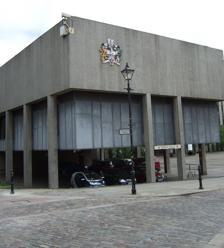
Building: Darlington Town Hall
Country: United Kingdom
Year built: 1970
For the former municipal building, see Old Town Hall and Market Hall, Darlington . For a former Australian building, see Municipality of Darlington § Town Hall . Municipal building in Darlington, County Durham, England Darlington Town Hall Darlington Town Hall Location Feethams, Darlington Coordinates 54°31′25″N 1°33′11″W / 54.5237°N 1.5530°W / 54.5237; -1.5530 Built 1970 Architect Williamson, Faulkner Brown and Partners Architectural style(s) Brutalist style Shown in County Durham Darlington Town Hall is a municipal building in Feethams, Darlington , County Durham , England. It is the meeting place of Darlington Borough Council . History The zinc and stainless steel structure, designed by John Hoskin , known as "Resurgence" In the late 1960s proposals were developed by the Shepherd Building Group to demolish the town's market hall and redevelop the area: these proposals were supported by the Conservative administration on the Borough Council. The borough architect, Eric Tornbohm,  subsequently developed plans, which were supported by the successor Labour Party administration to create a series of "concrete and glass boxes" in the area. After Alfred Waterhouse 's town hall became inadequate, civic leaders decided to construct the first of these "concrete and glass boxes": the site they selected in Feethams had been occupied by the Lead Yard Bus Station which itself had been built on the site of the old Darlington Union Workhouse. The foundation stone for the new building was laid by the Minister of Housing and Local Government , Anthony Greenwood , on 30 November 1967. It was designed by Williamson, Faulkner Brown and Partners and was opened by Princess Anne on 27 May 1970. The design involved a long concrete tower block facing onto Feethams with another block jutting out of the rear. Internally, the principal room was the council chamber which was decorated with vertical strips of elm wood. A zinc and stainless steel structure, intended to depict the resurgence of the area, was designed by John Hoskin and erected outside the town hall. When Princess Anne was asked to unveil a small plaque linked to the structure, Michael Palin records in his diaries that she turned to the journalist, Kate Adie , and exclaimed "F*** Me". The plaque referred to "The Spirit of New Darlington" but the structure subsequently became known as "Resurgence". The town hall initially served as the headquarters of Darlington County Borough Council and remained the local seat of government when the enlarged Darlington District Council was formed in 1974. It went on to become the headquarters of the new unitary authority , Darlington Borough Council , in 1997. The council chamber subsequently became an approved venue for marriages and civil partnerships. References